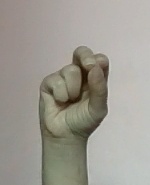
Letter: gaaf